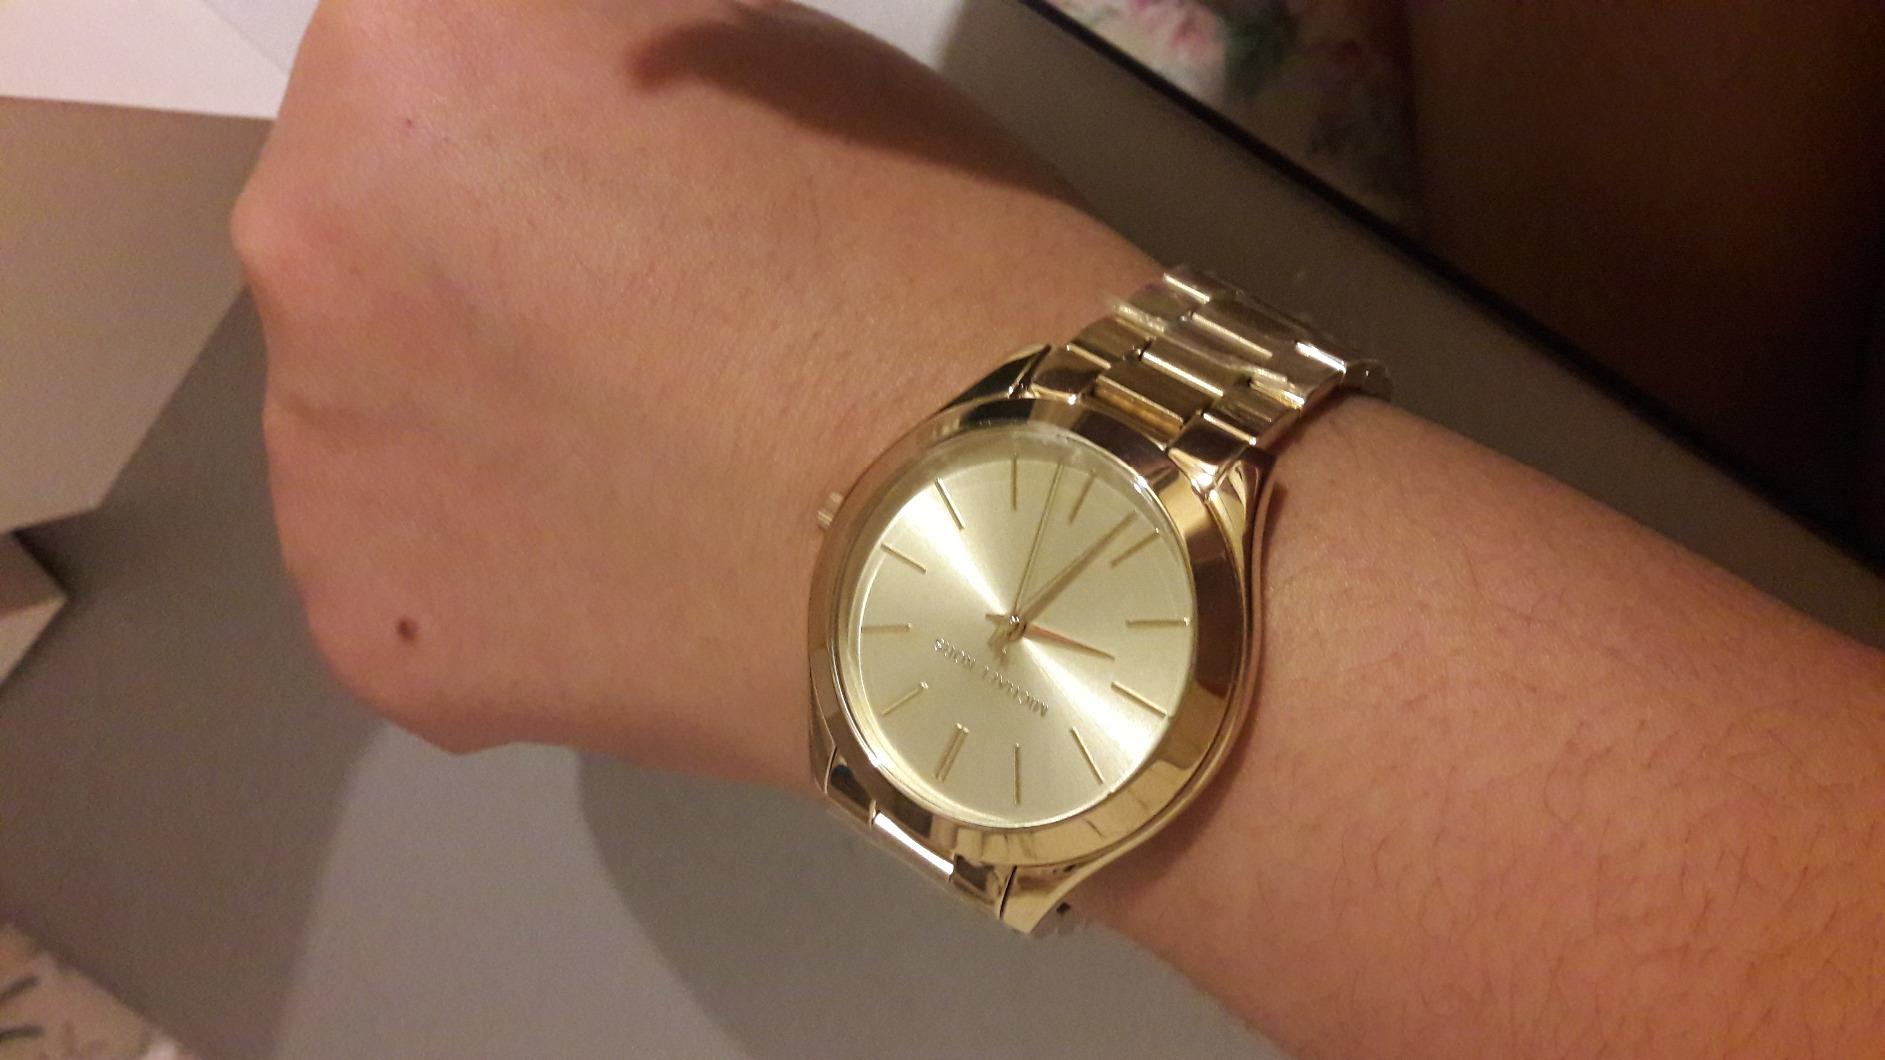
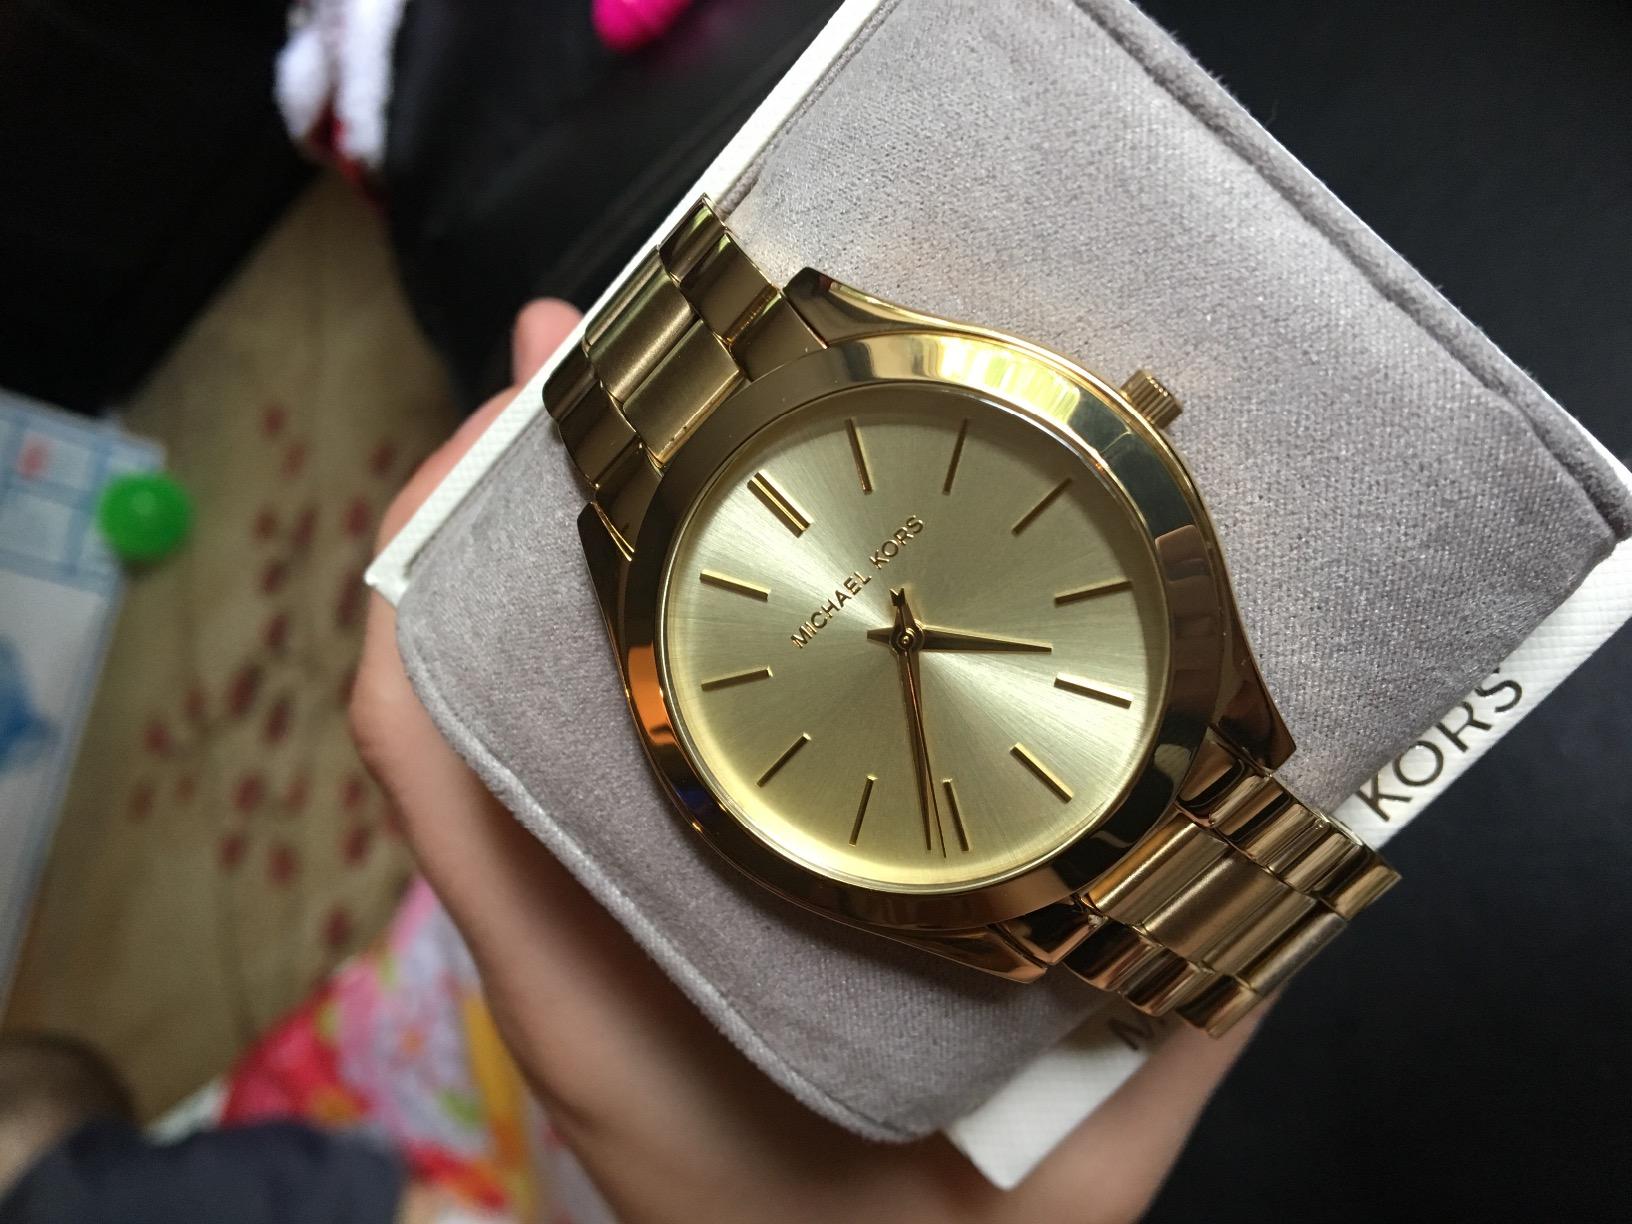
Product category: accessories_watch
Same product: yes